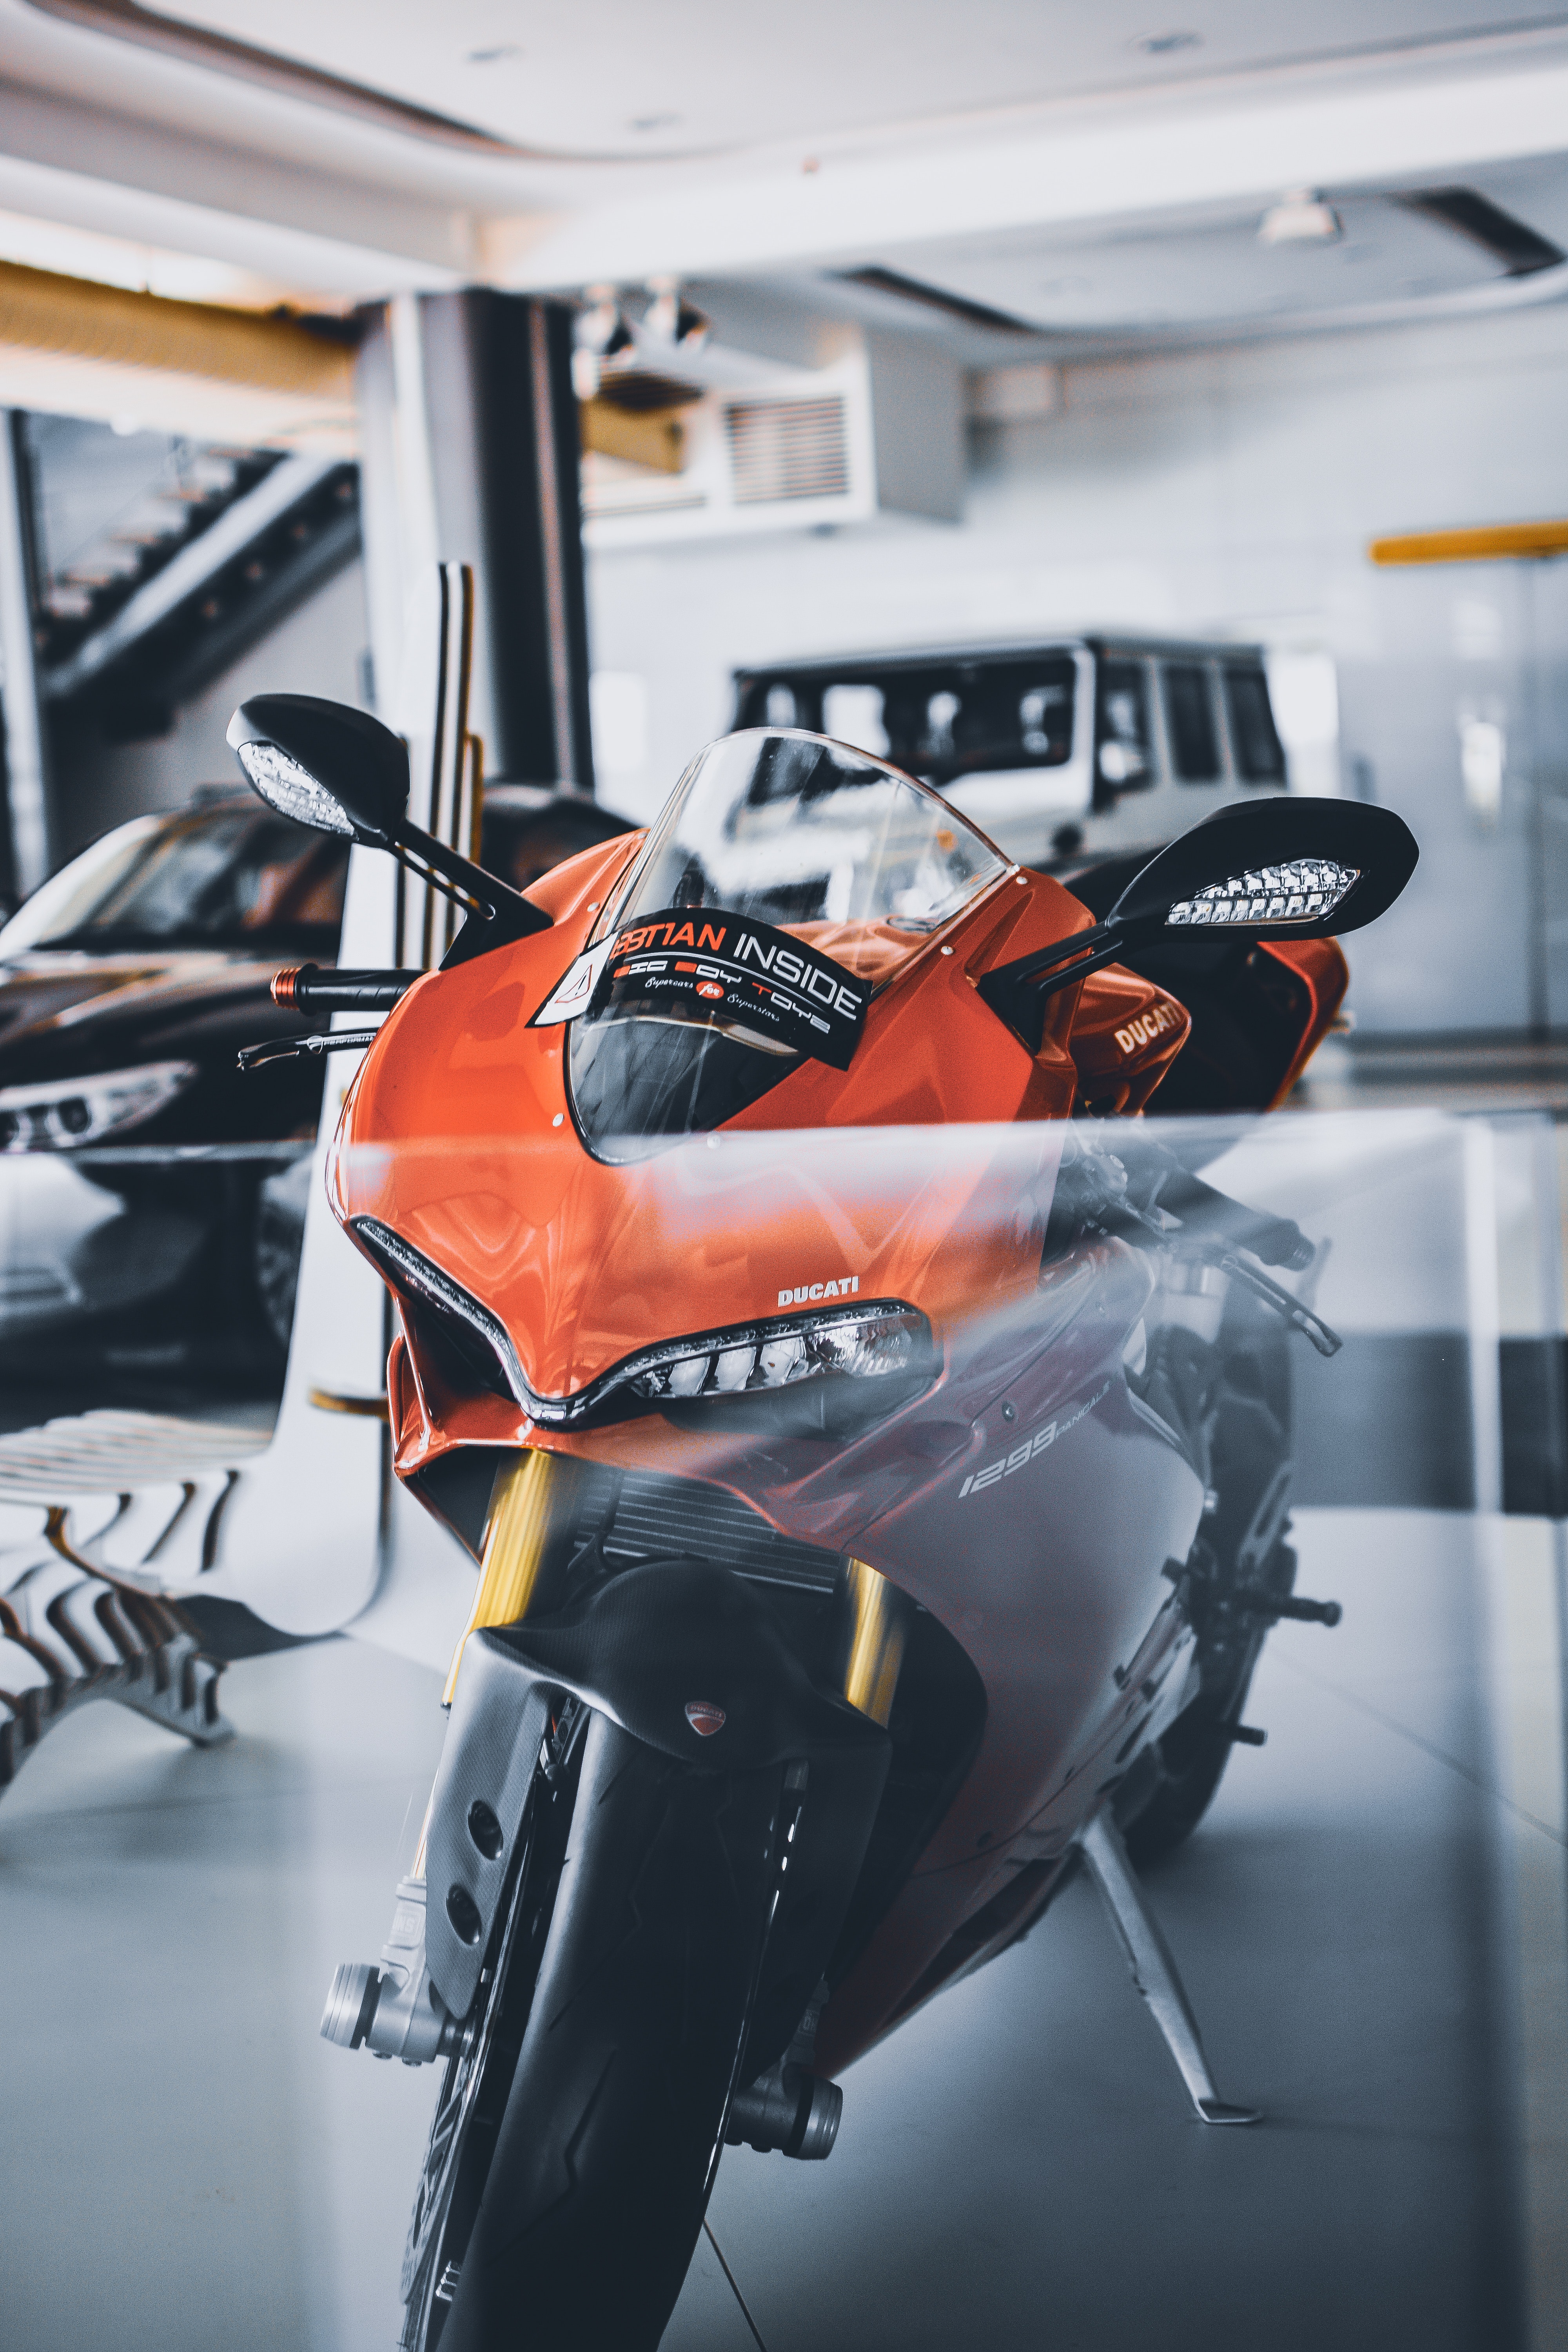
automotive design, vehicle, wheel, automotive exterior, motorcycle, car, auto part, automotive wheel system, tire, personal protective equipment, rim